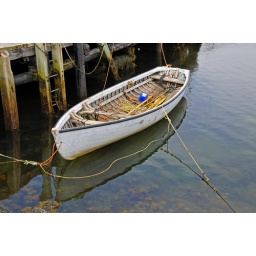
A fishing boat used to fish very near the shore. Peggy's Cove, Nova Scotia, Canada